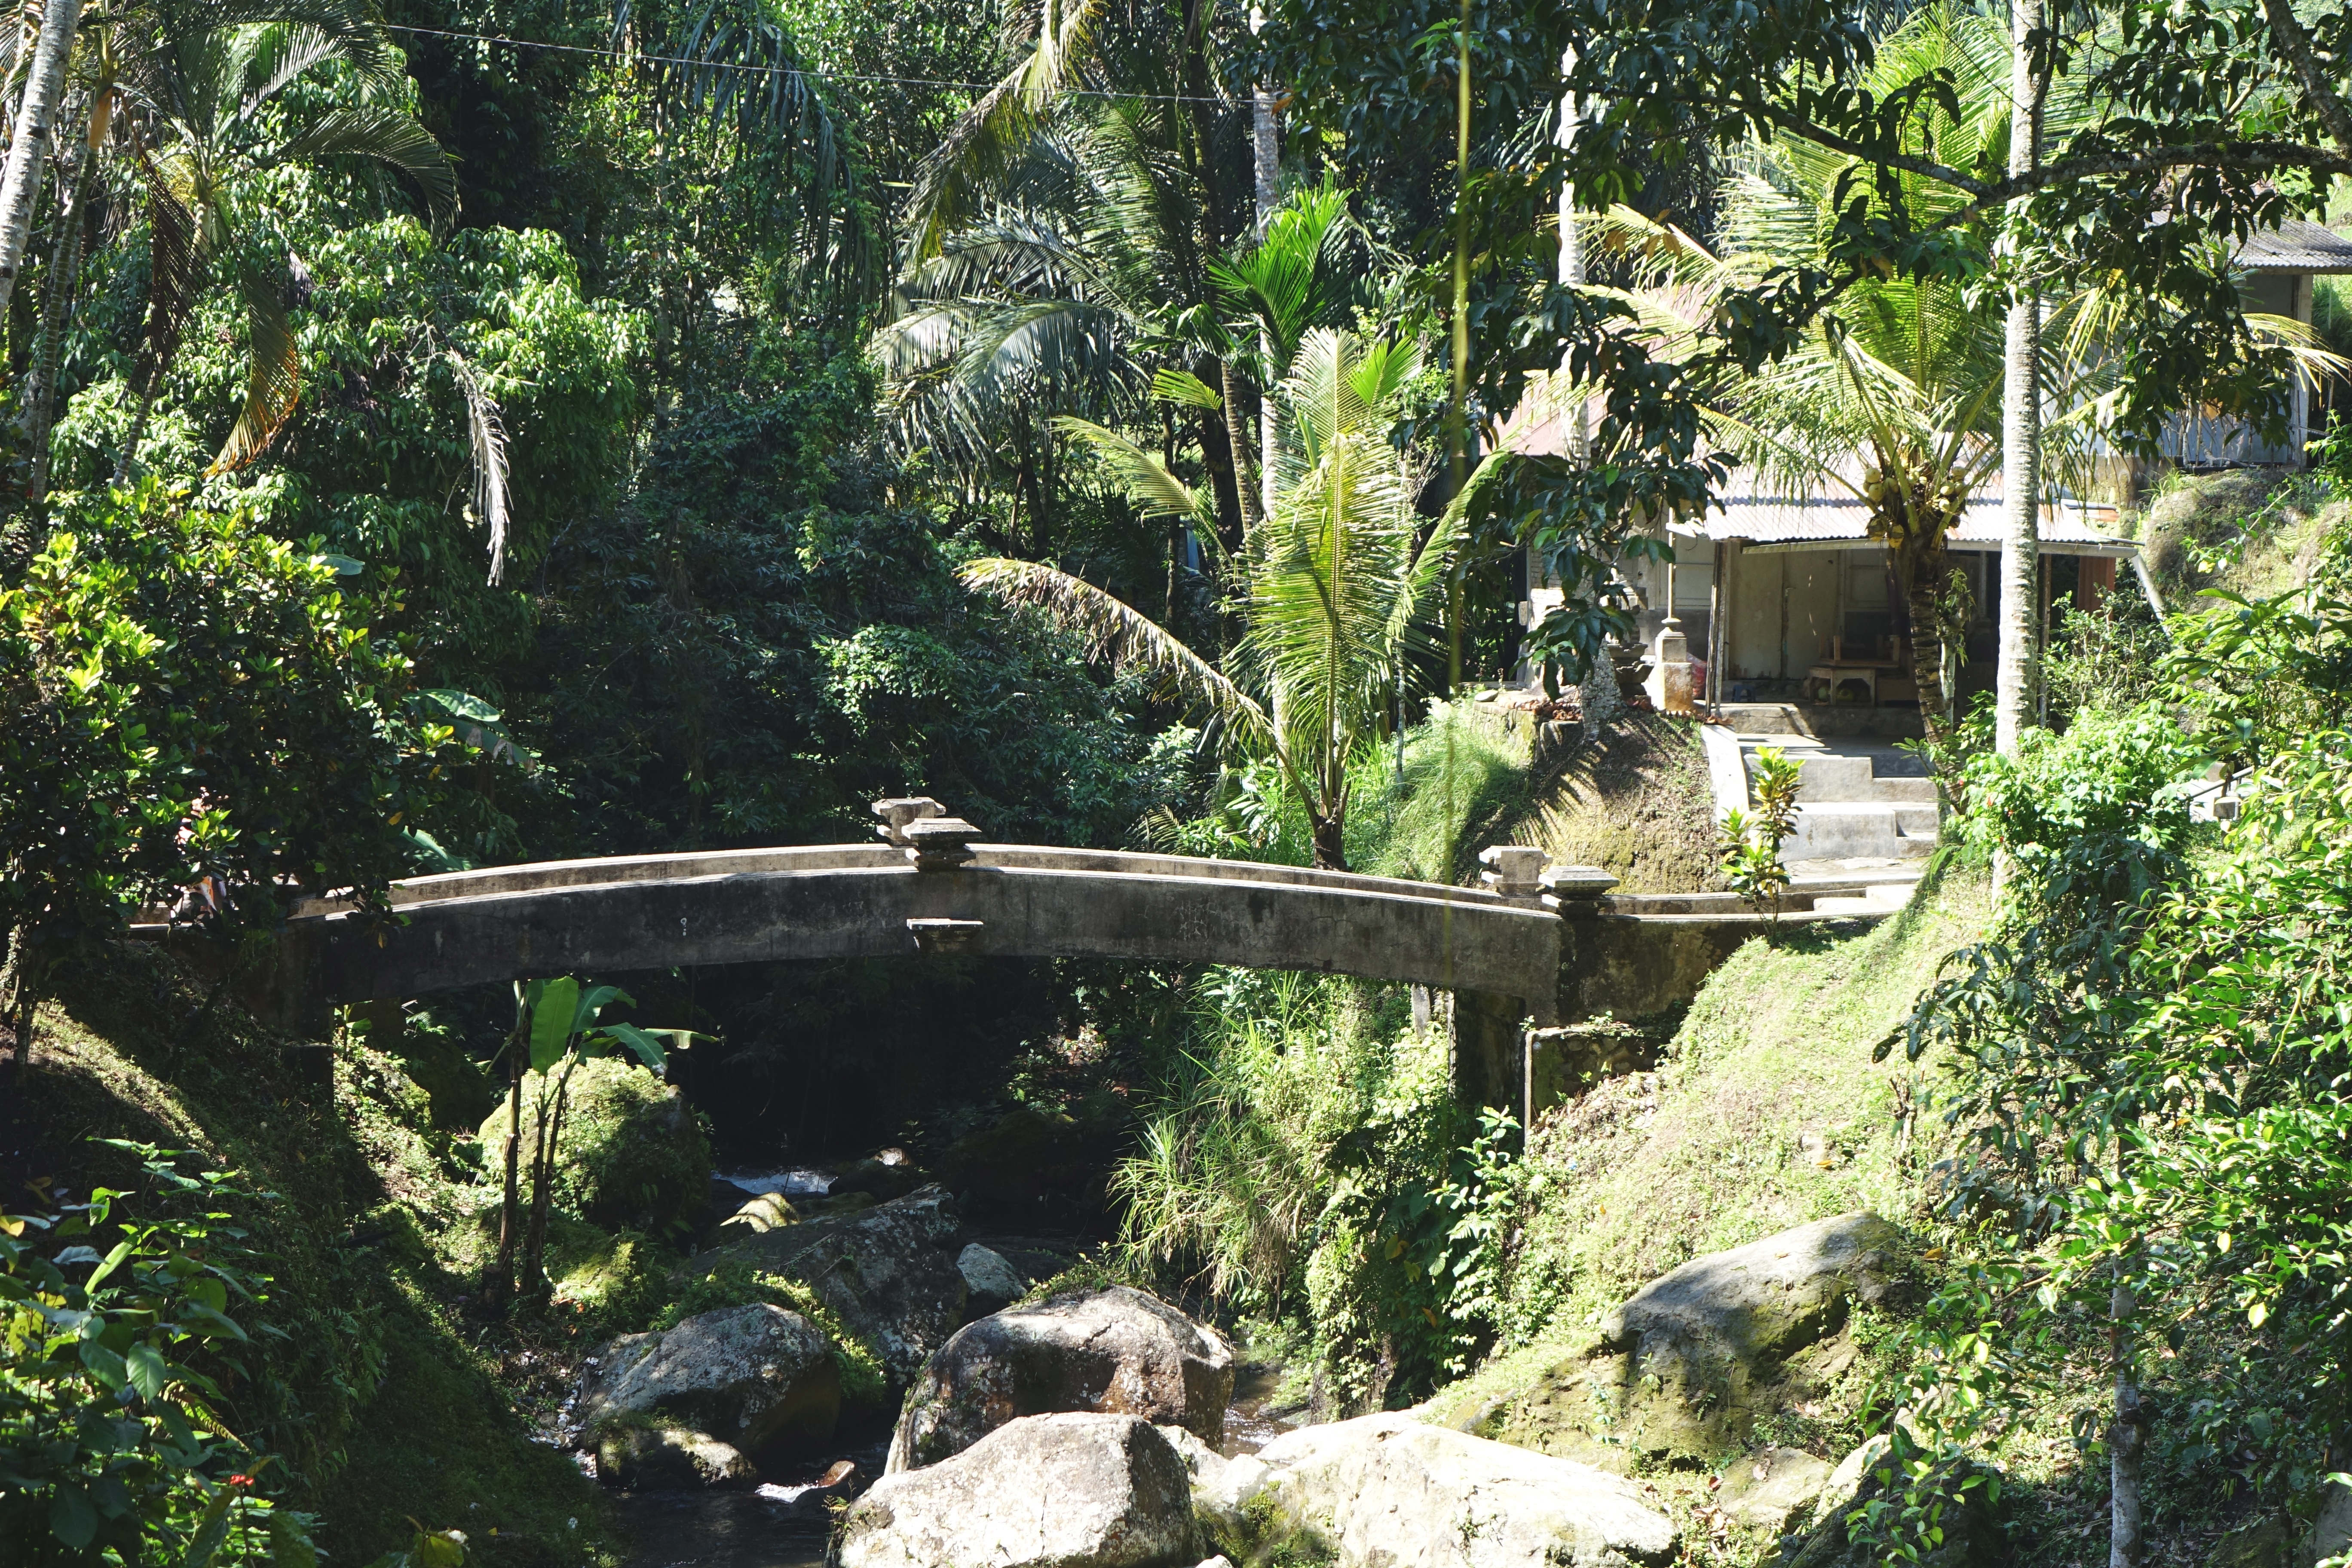
forest, pond, stream, jungle, botany, garden, rainforest, estate, water feature